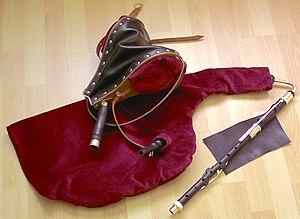
Uilleann pipes est le nom contemporain donné à la cornemuse irlandaise.